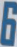
Number: 6